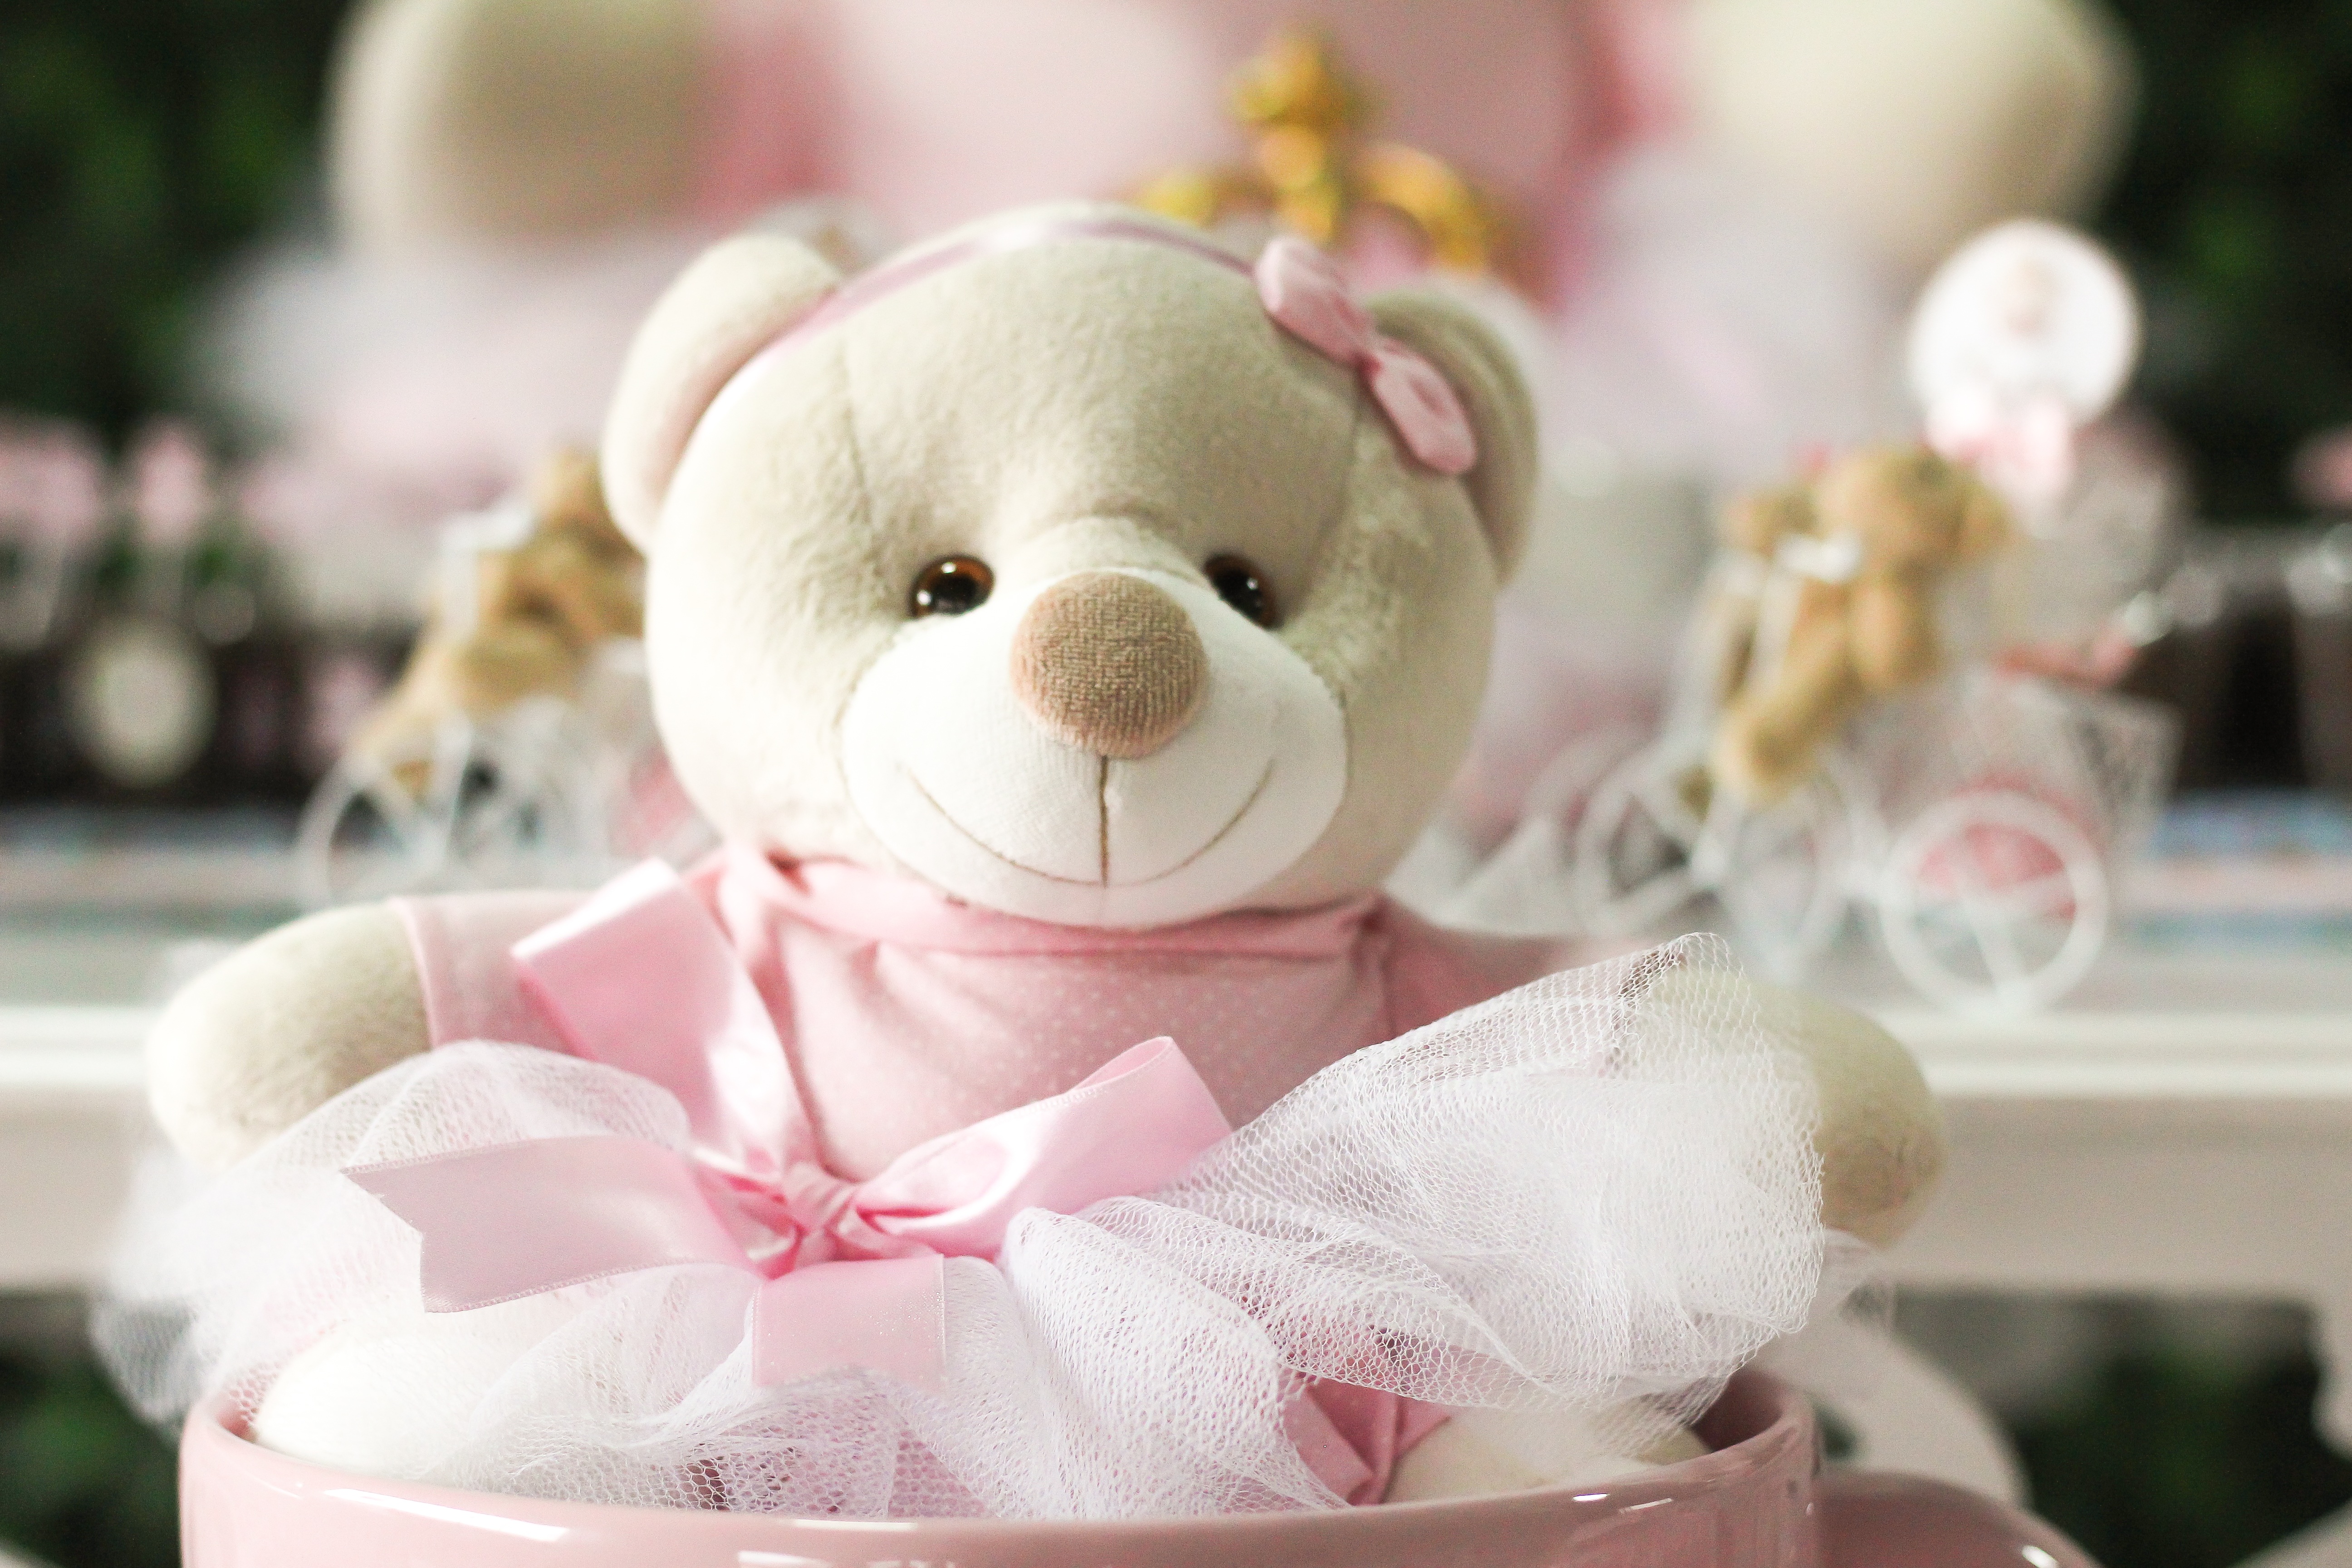
flower, female, cup, bear, pink, toy, present, teddy bear, infant, rosa, skin, plush, sweetness, stuffed toy